Masanobu Tsuji

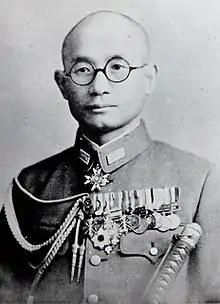
Tsuji in 1943

was a Japanese army officer and politician. During World War II, he was an important tactical planner in the Imperial Japanese Army and developed the detailed plans for the successful Japanese invasion of Malaya at the start of the war. He also helped plan and lead the final Japanese offensive during the Guadalcanal campaign.